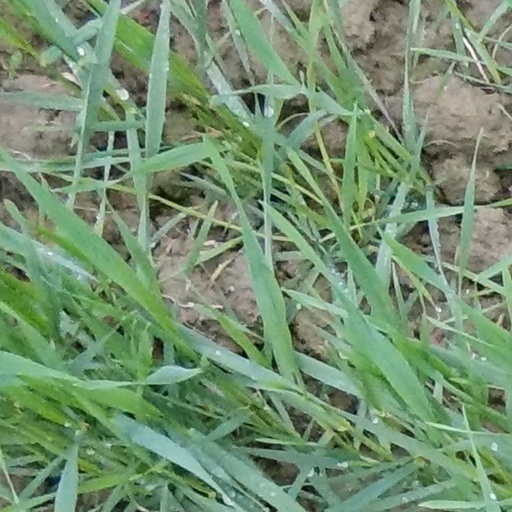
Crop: wheat